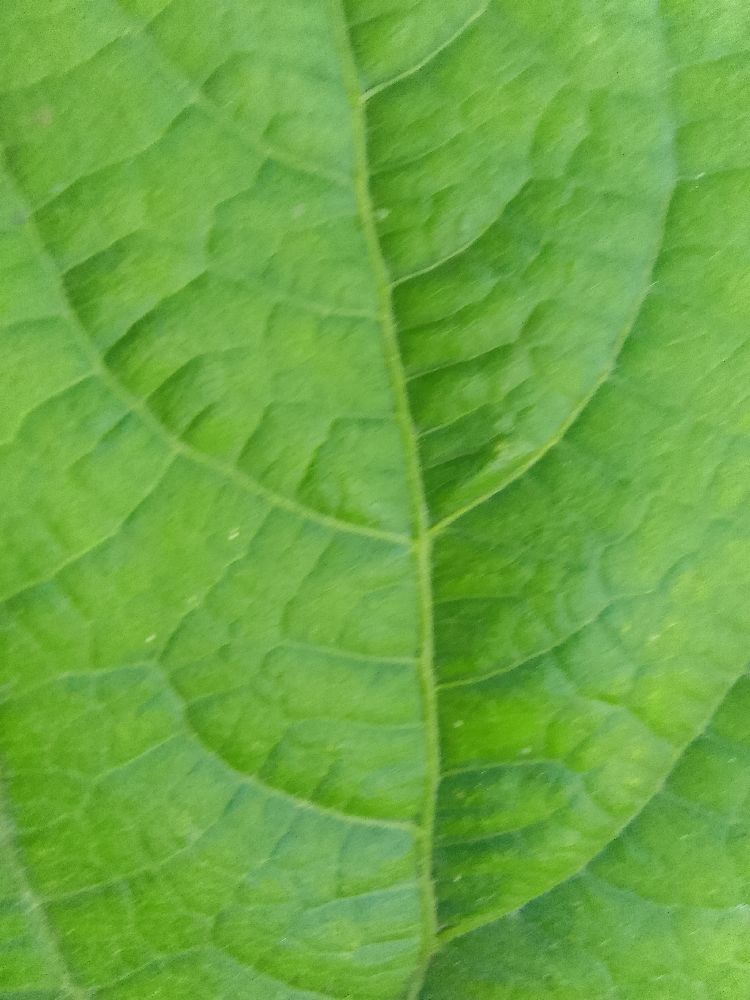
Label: healthy